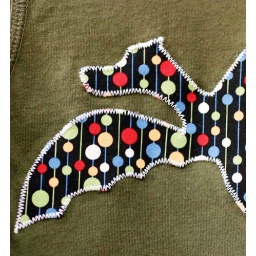
New in my shop - olive shirt with black/multi spotted dragon applique, size 3T. See my profile for more details.